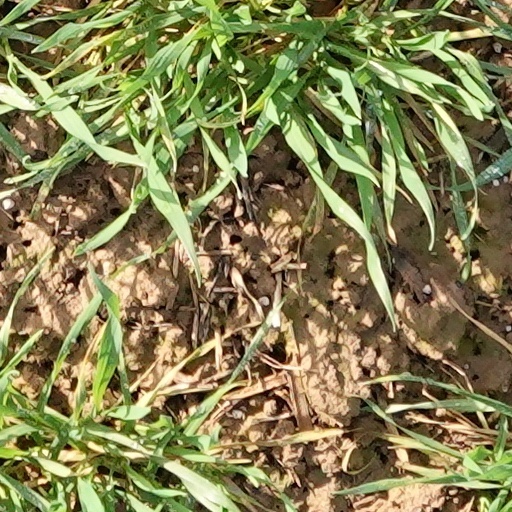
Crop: wheat